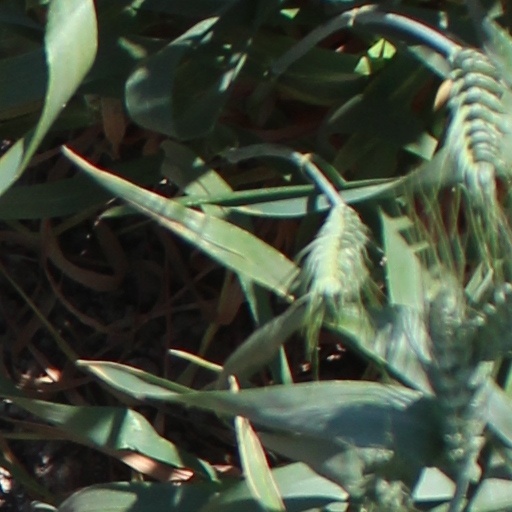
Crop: wheat